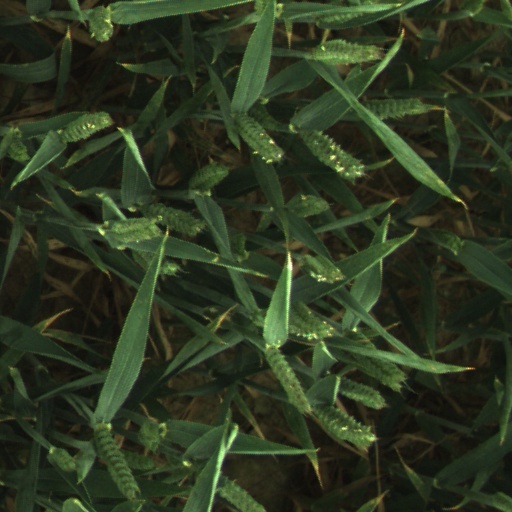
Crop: wheat